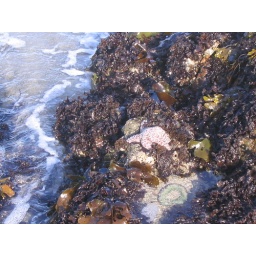
A starfish spotted on a rock at the public beach at Ft. Bragg in the early morning hours on a Monday in Aug. 2007.